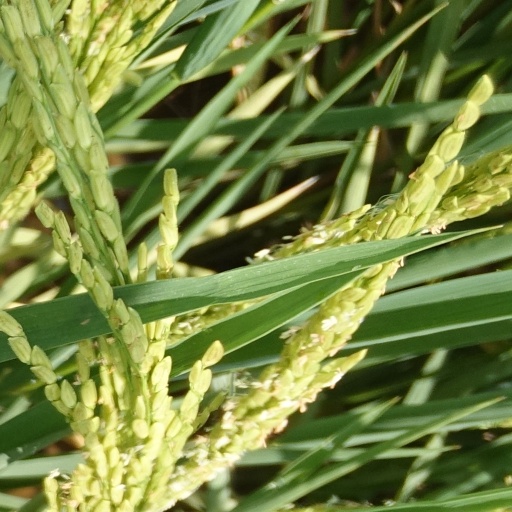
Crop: rice